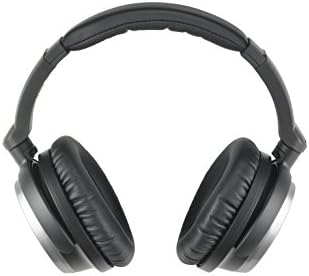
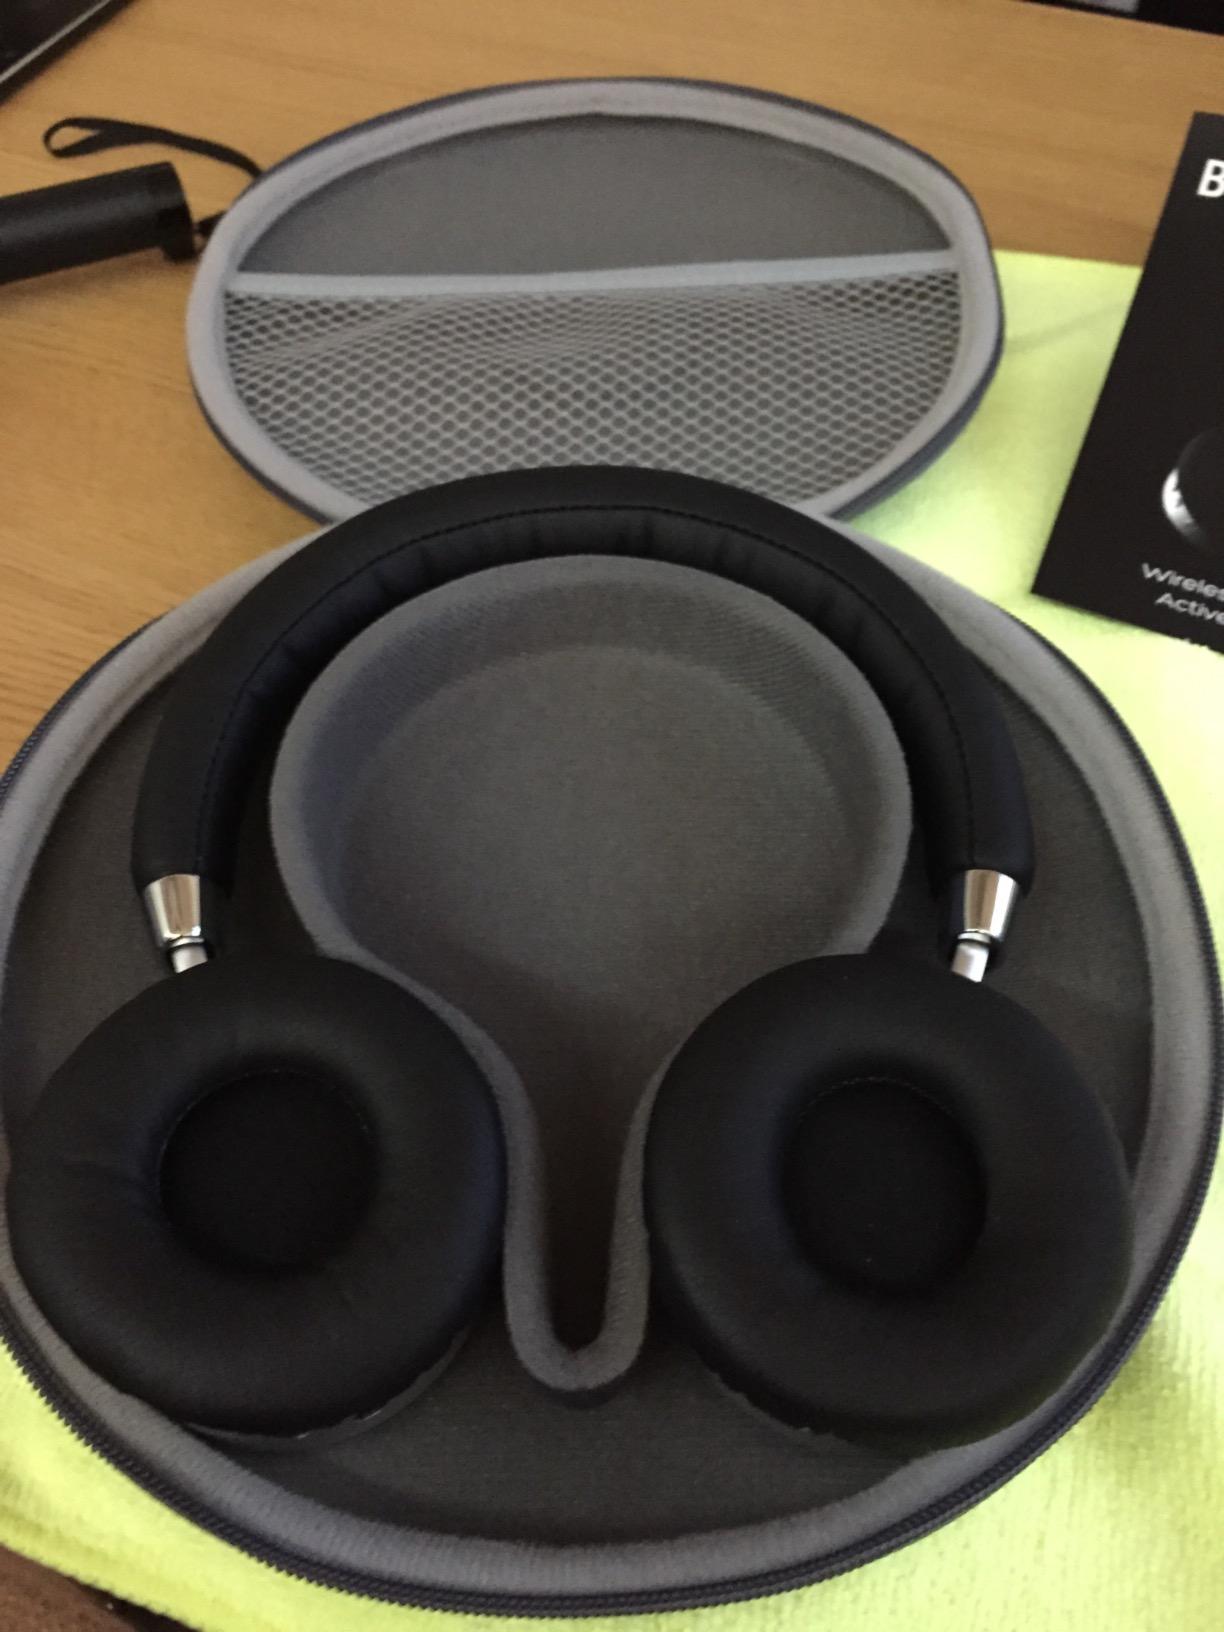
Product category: headphones
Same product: no